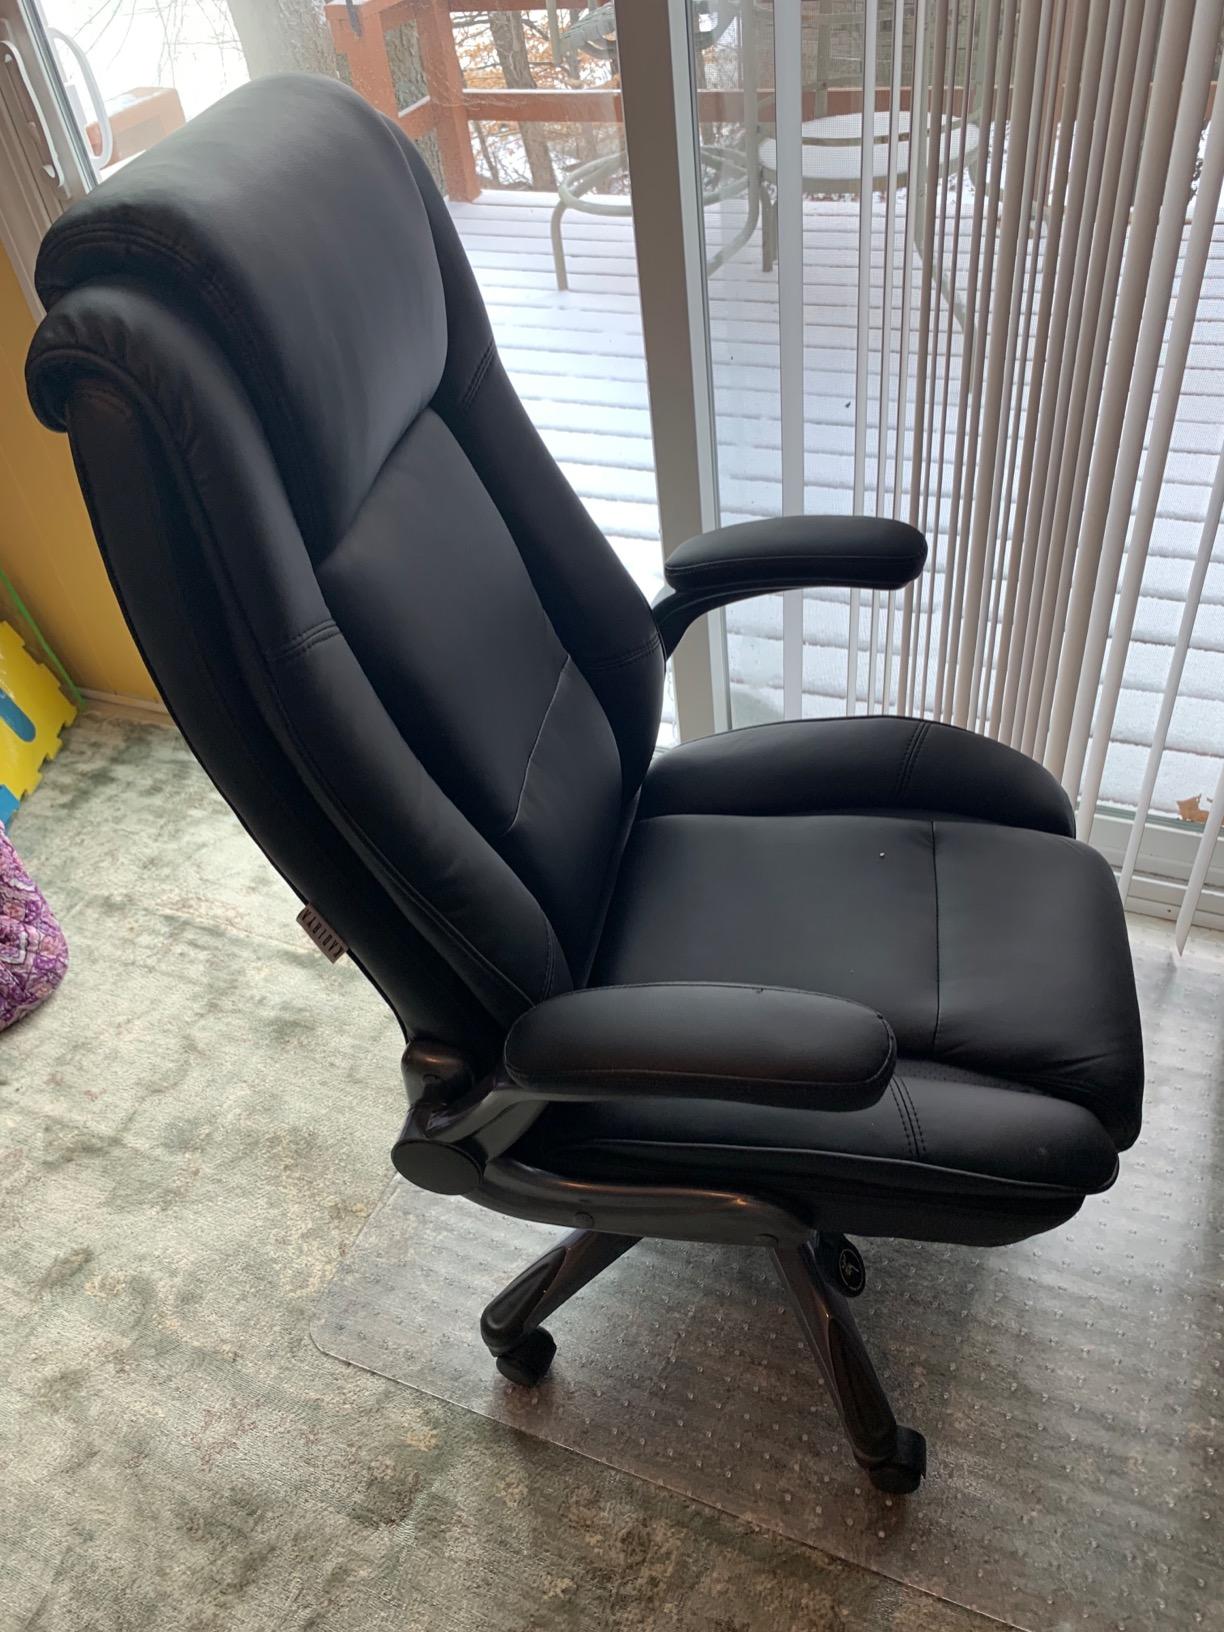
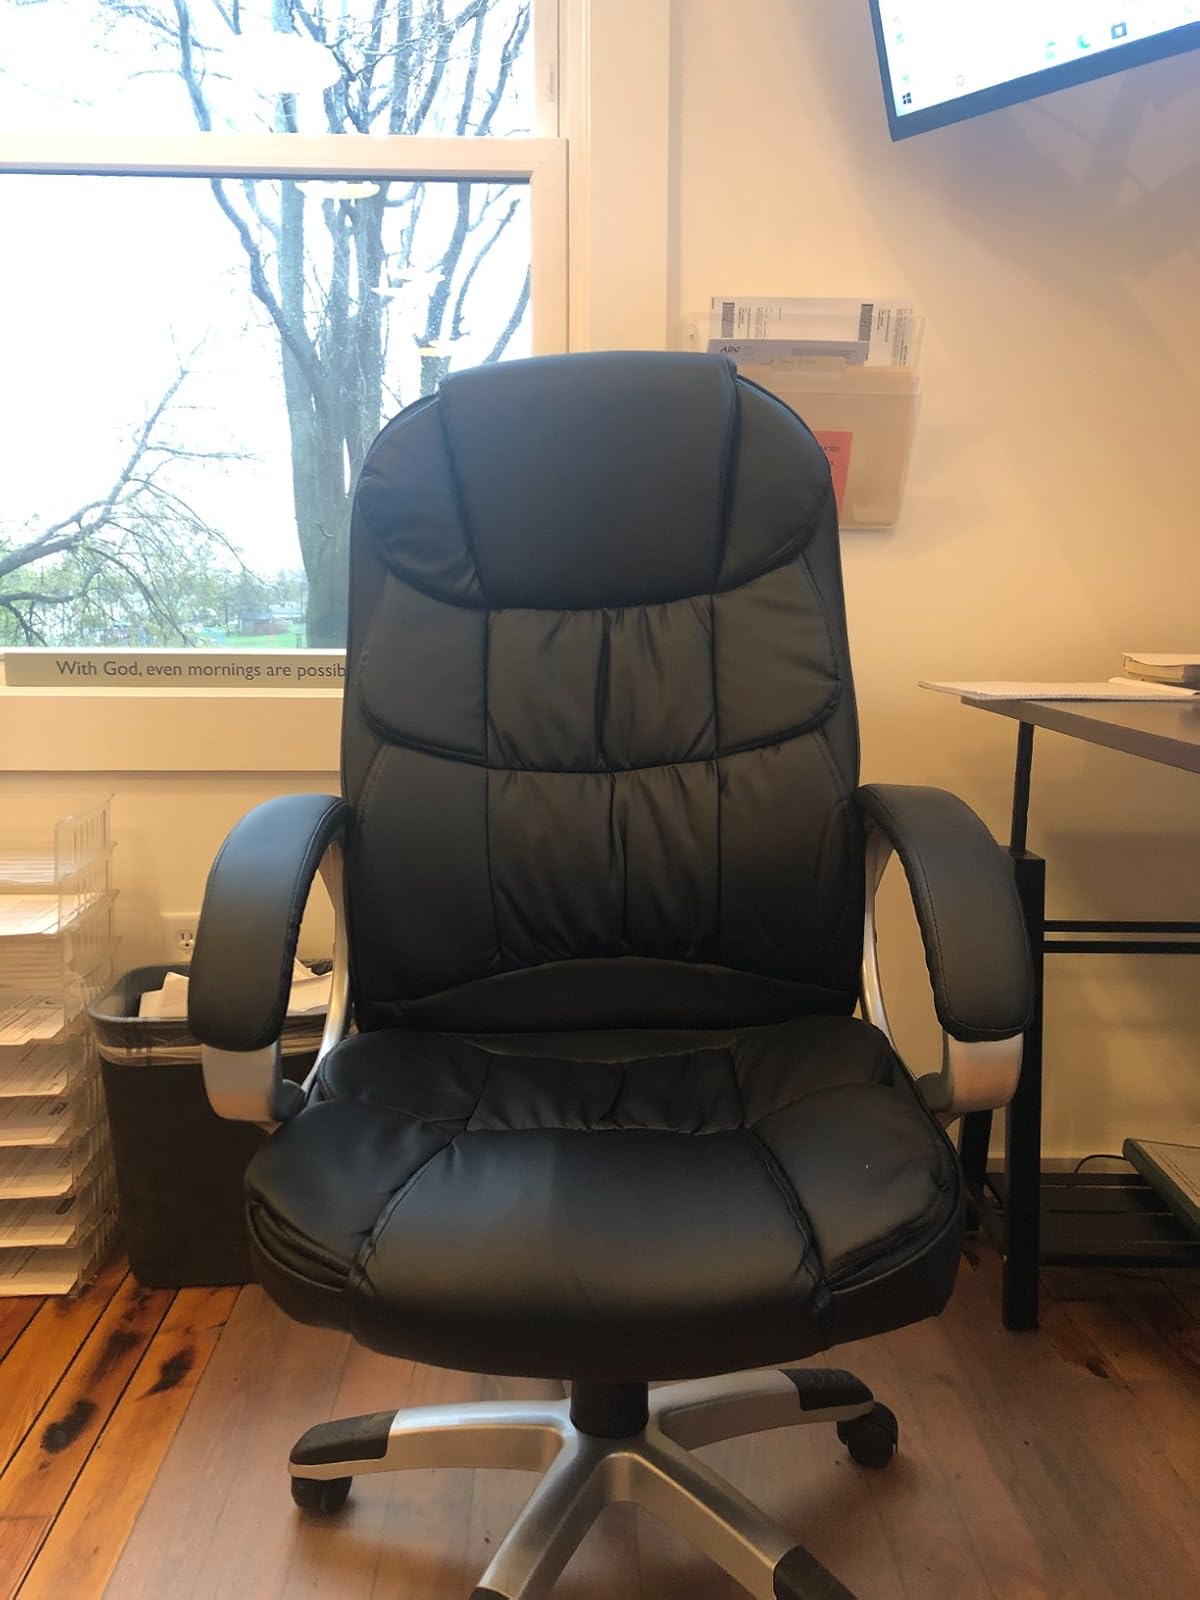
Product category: items_chair
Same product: no